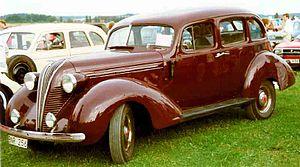
Terraplane était une marque de voiture et camions créée par la Hudson Motor Car Company de Détroit entre 1932 et 1939. À l'origine créée comme une marque indépendante sous le nom de Essex Terraplane, on la renomme Terraplane en 1933 et en 1936 elle devient la Hudson Terraplane. Elle était conçue pour le marché des automobiles abordables tout en étant puissante, autant pour la ville que la campagne.